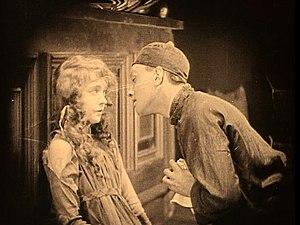
Liste de films américains sortis en 1919.
Le Lys brisé est un film muet américain réalisé par D. W. Griffith, sorti en 1919.